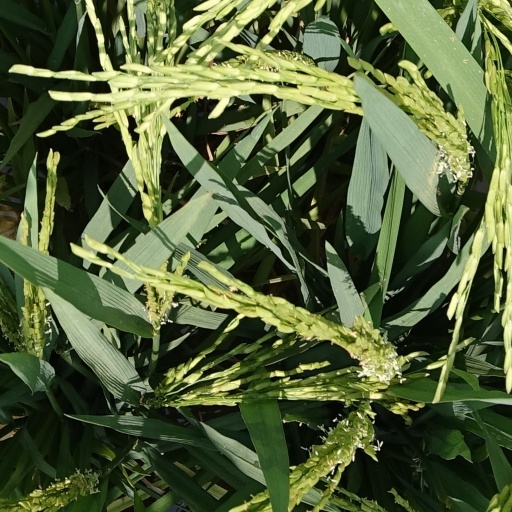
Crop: rice